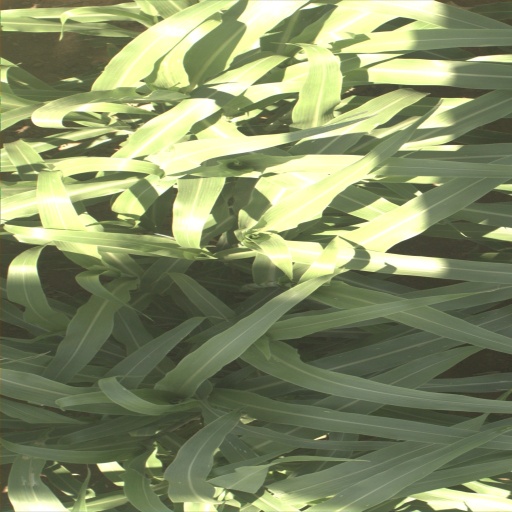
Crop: sorghum